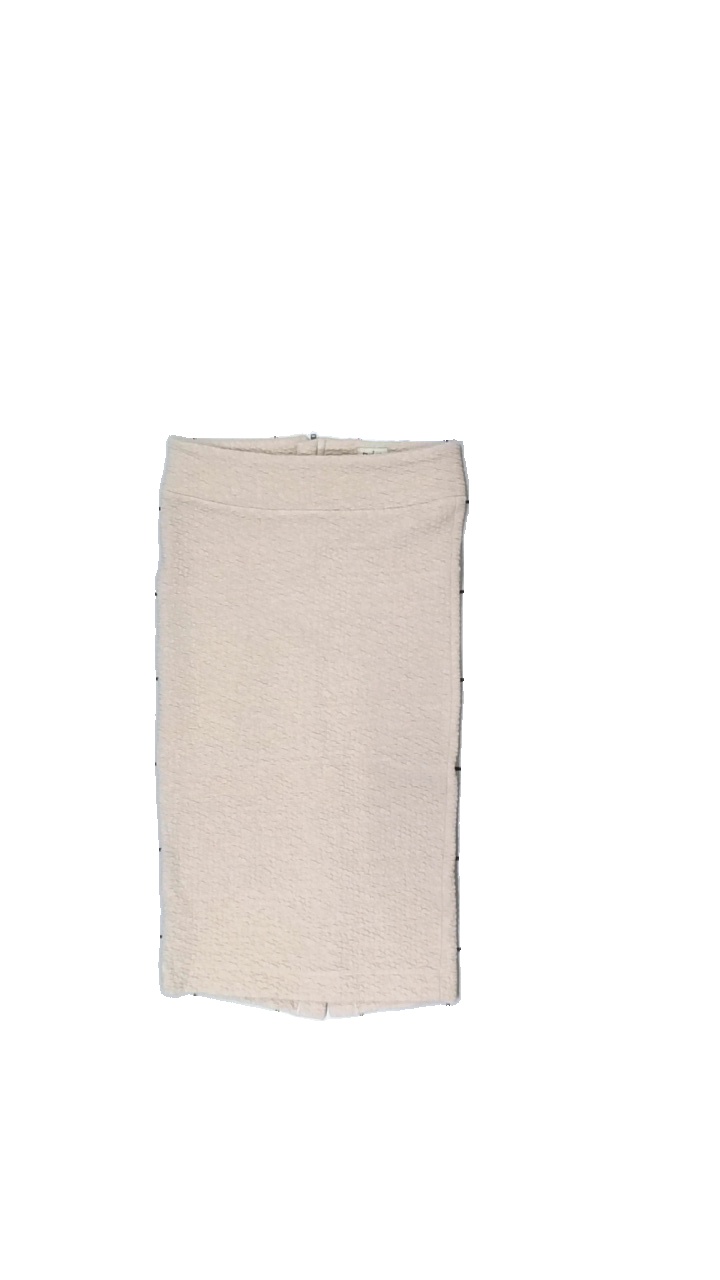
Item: Skirt (Ladies)
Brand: Twist & Tango
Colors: Beige
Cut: Regular
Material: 51% polyester, 49% cotton
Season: All
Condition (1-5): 3
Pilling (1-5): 3
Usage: Reuse
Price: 50-100